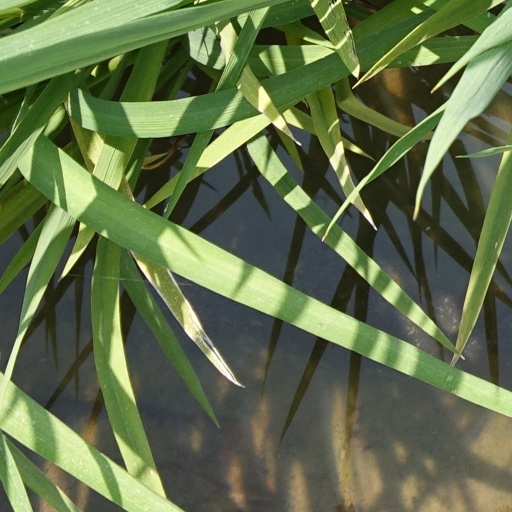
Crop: rice